Academic stole

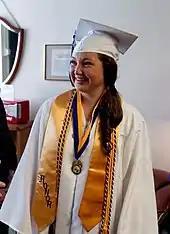
High-school valedictorian wearing gold academic stole (marked "honor")

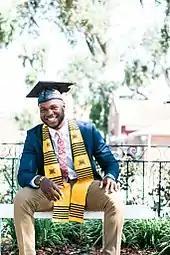
Kente stole worn by African-American graduate

An academic stole is a vestment used by various organizations to denote club involvement or academic achievement. Its use includes membership of a professional organization, a high school valedictorian award, and adorns the academic regalia representing some university and college courses.